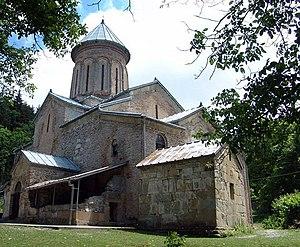
Le monastère de Kintsvissi est un monastère chrétien situé en Géorgie, dans la municipalité de Kareli.